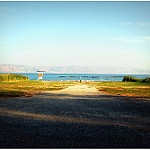
Scene: Outdoor